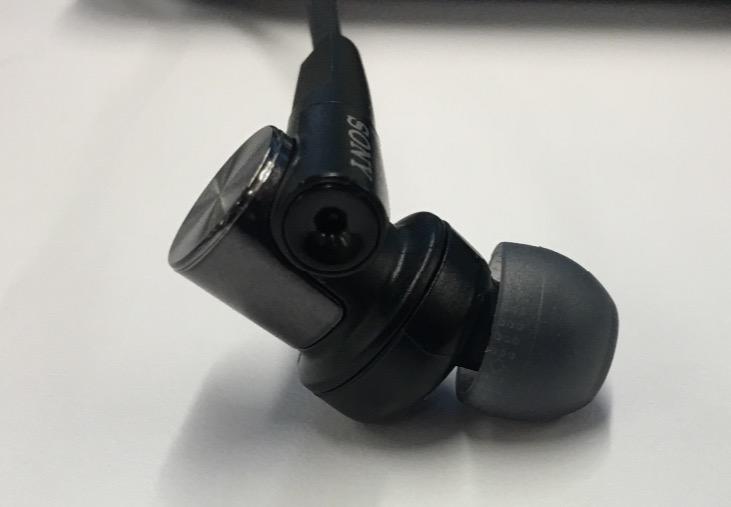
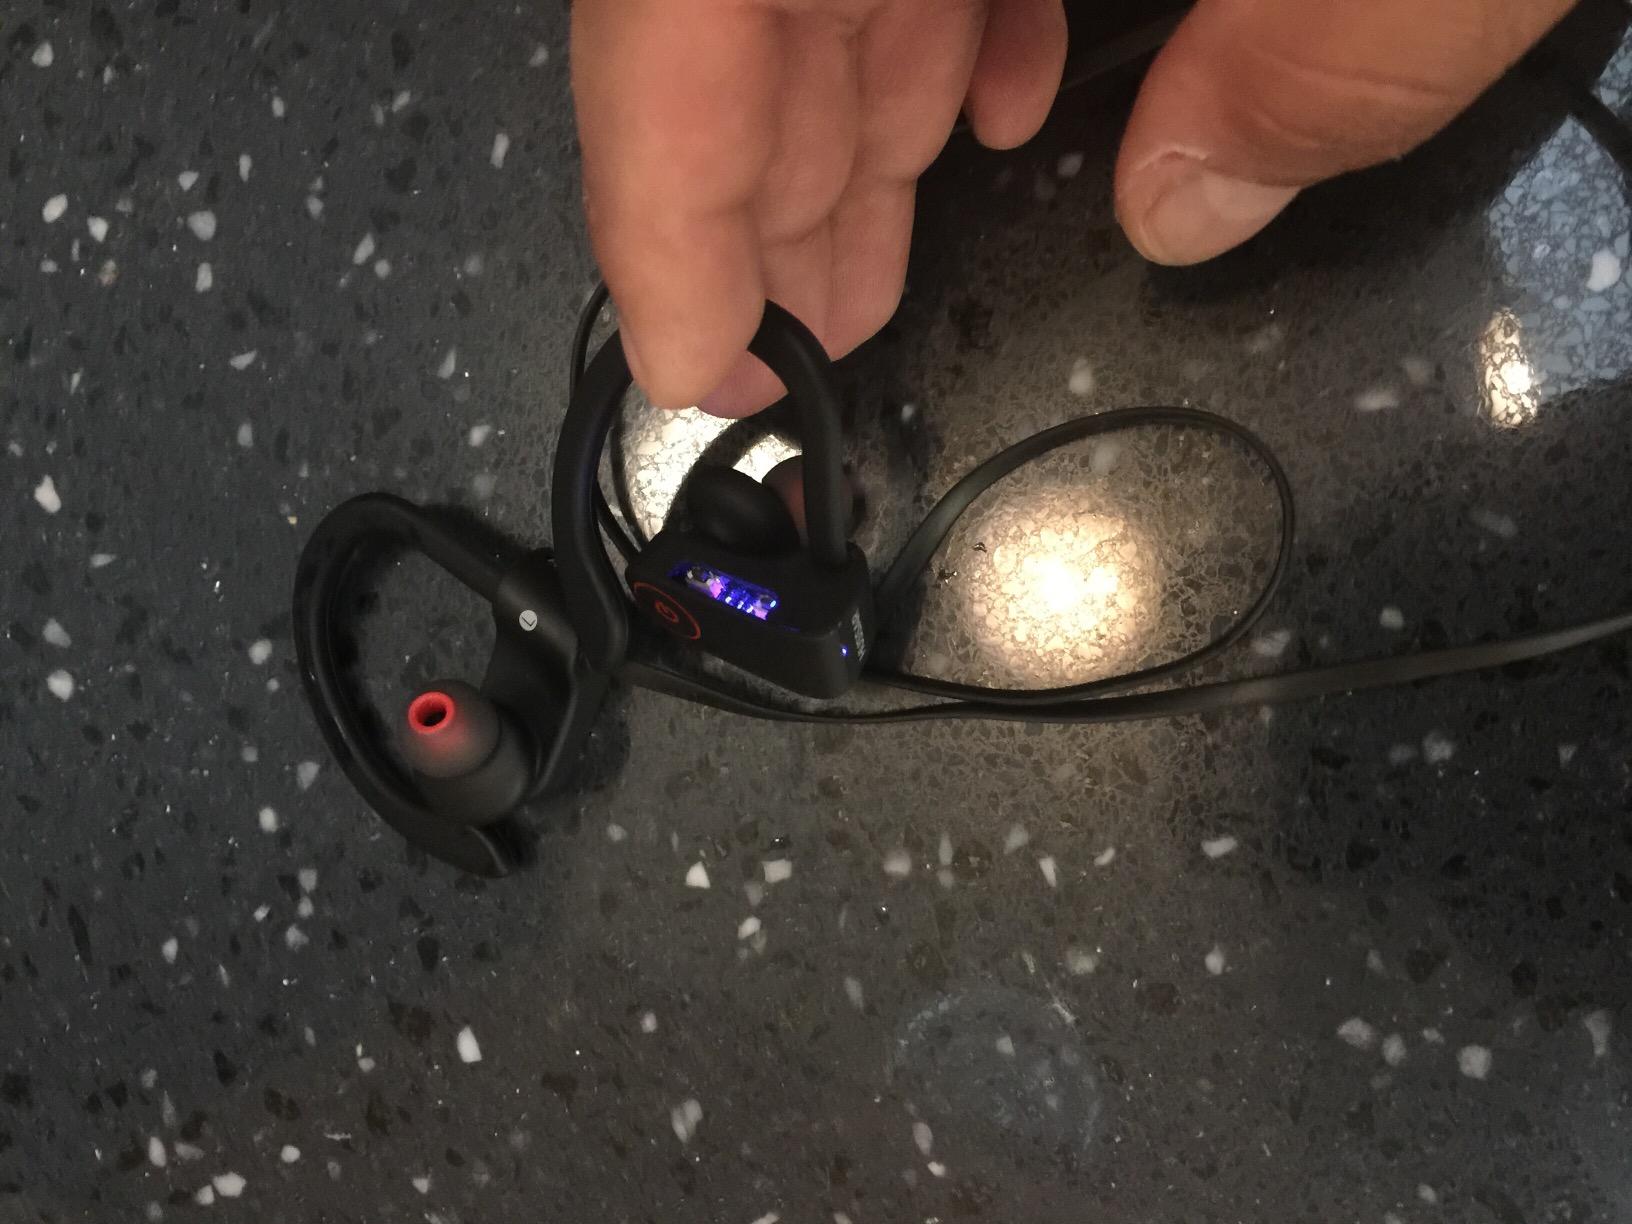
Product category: headphones
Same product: no